Ashley Castle

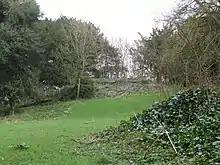
Site of Ashley Castle

The remains of Ashley Castle are in the small village of Ashley, Test Valley, in Hampshire. The visible remains now consist of sections of the ditch and ramparts.